Washing machine

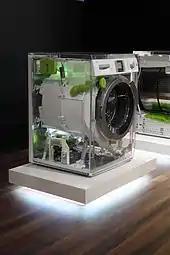
A see-through Bosch machine at the IFA 2010 in Berlin shows its internal components.

Since their introduction, automatic washing machines have relied on electromechanical timers to sequence the washing and extraction process. Electromechanical timers consist of a series of cams on a common shaft driven by a small electric motor via a reduction gearbox. At the appropriate time in the wash cycle, each cam actuates a switch to engage or disengage a particular part of the machinery (for example, the drain pump motor). One of the first was invented in 1957 by Winston L. Shelton and Gresham N. Jennings, then both General Electric engineers. The device was granted US Patent 2870278.